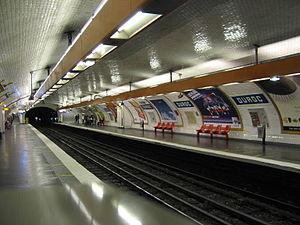
Duroc est une station des lignes 10 et 13 du métro de Paris, située à la limite des 6ᵉ, 7ᵉ et 15ᵉarrondissements de Paris.